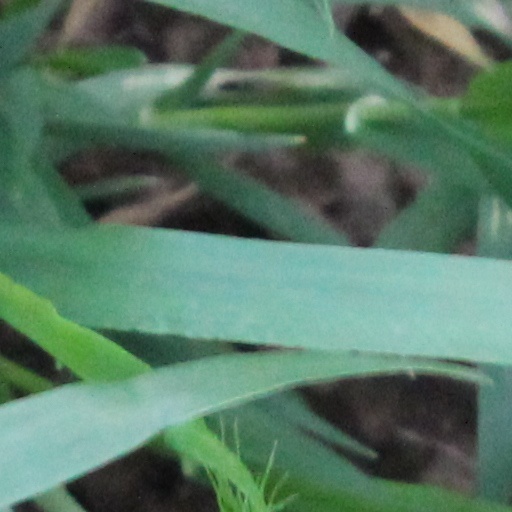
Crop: wheat